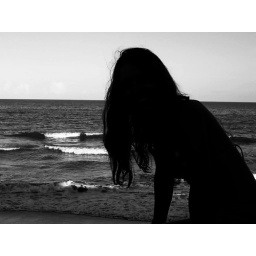
girl in the beach